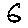
Label: 6